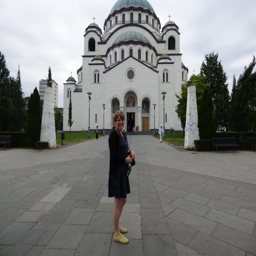
me standing outside rococo structure